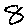
Label: 8